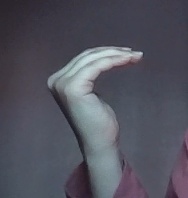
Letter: haa